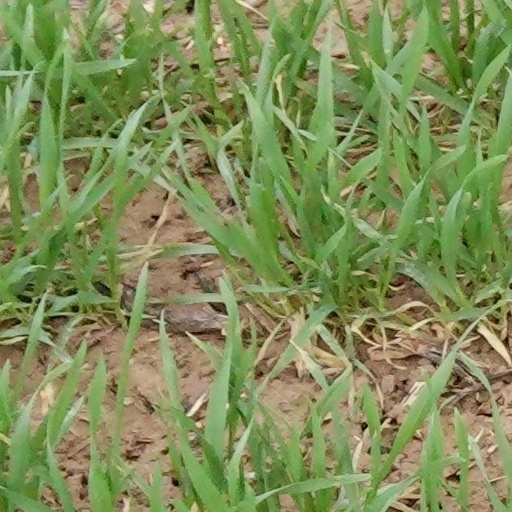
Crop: wheat